Russy-Bémont

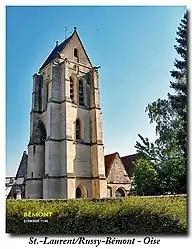
The church in Russy-Bémont

Russy-Bémont is a commune in the Oise department in northern France.